Patsy May

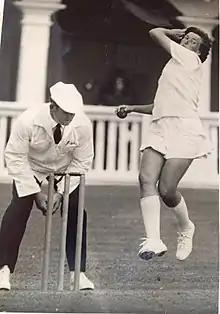
May bowling in 1971

Patricia May (born 22 August 1947, married name Patricia Fayne) is an Australian former cricketer who played as a right-arm medium bowler. She appeared in seven Test matches and nine One Day Internationals for Australia between 1968 and 1976. She played domestic cricket for New South Wales.